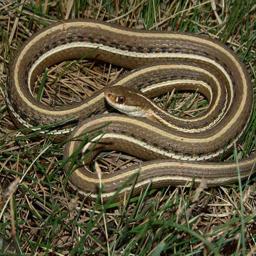
Animal: snakes